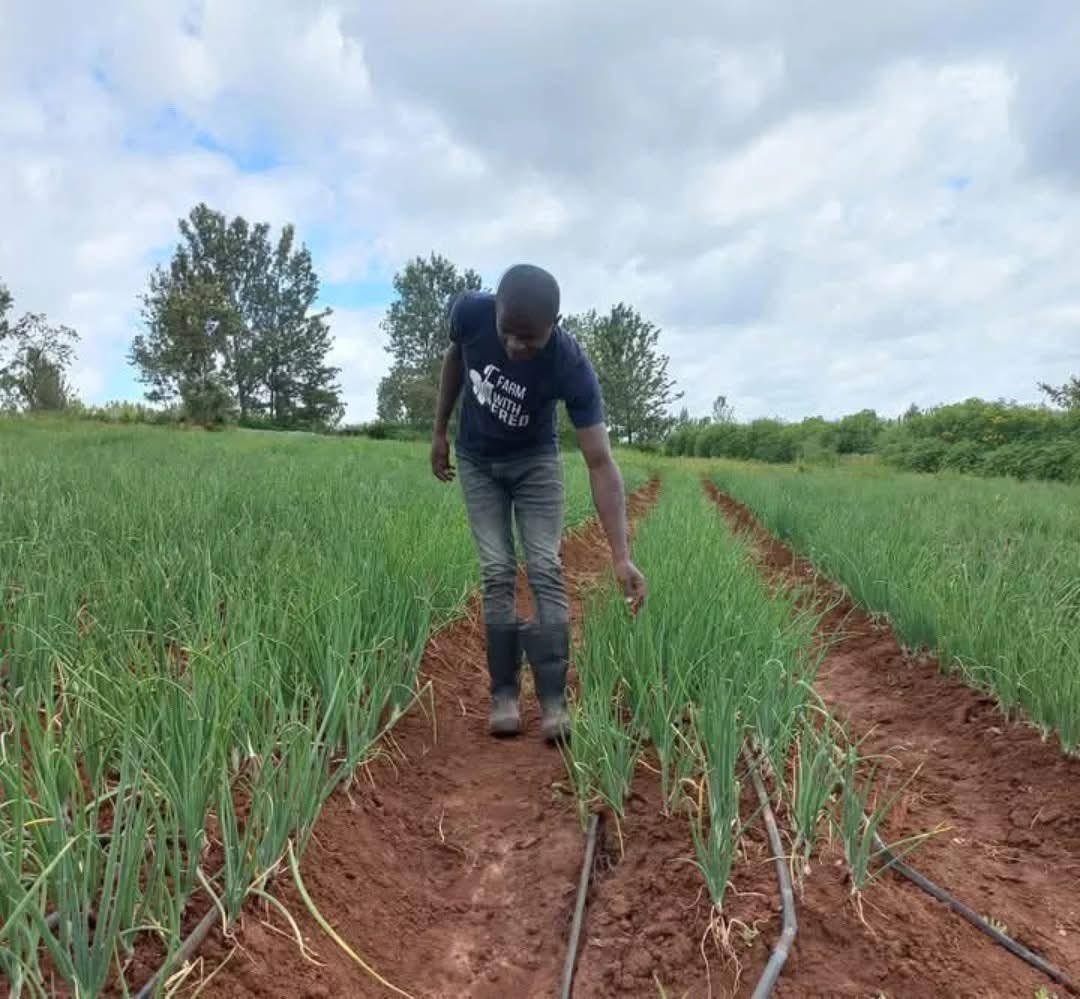
Mkulima wa kiume yupo shambani, akikagua kwa uangalifu mazao ya vitunguu. Kuhakikisha ubora na ukuaji mzuri, kabla ya kuvuna na kuingia sokoni kwa ajili ya biashara.